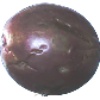
Label: passion_fruit